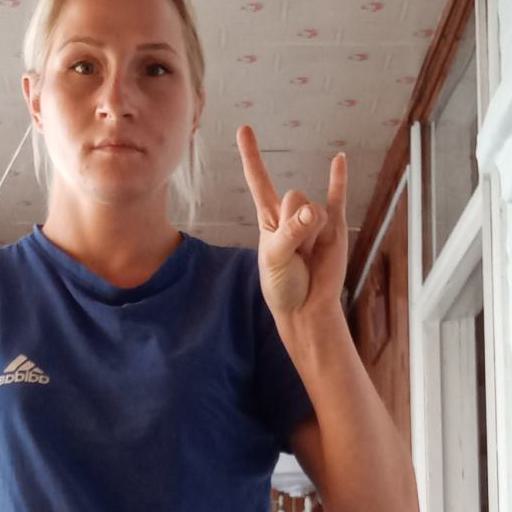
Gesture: rock